Street Fighter: The Movie (arcade game)

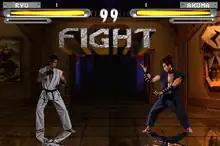
Ryu faces Akuma.

"Street Fighter: The Movie" differs from the previous "Street Fighter II" games in several ways. The game gives a greater emphasis towards air combos or "juggling" than previous games: the player can continuously attack their opponent while they are falling in the air with a series of attacks.